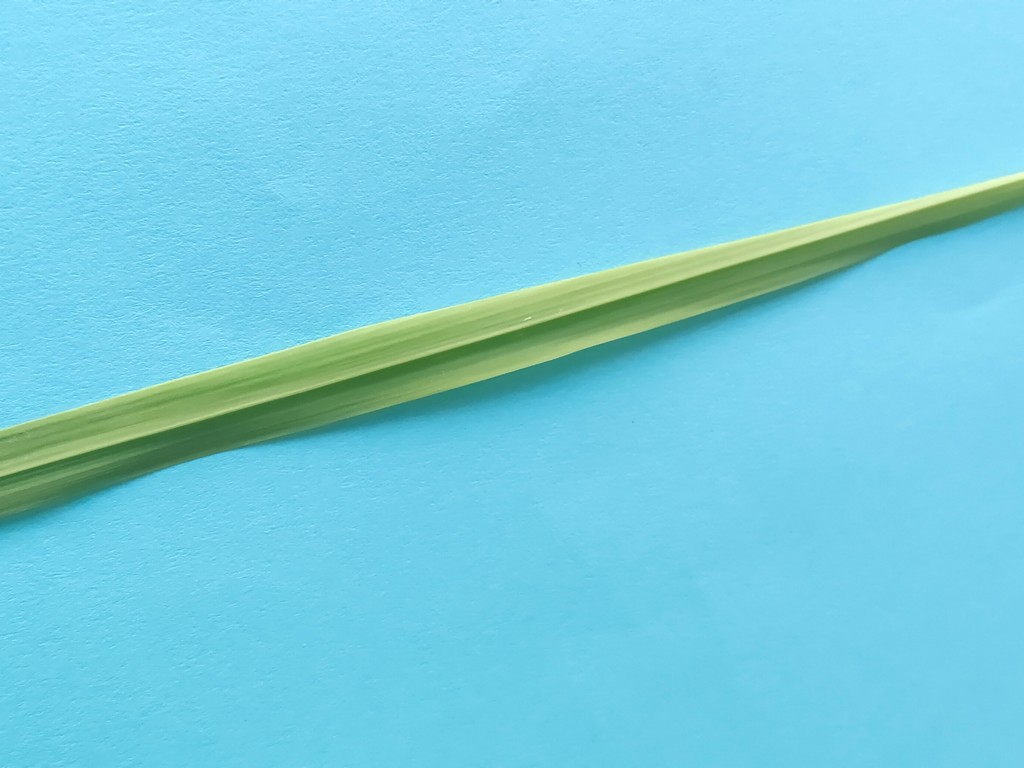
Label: Healthy